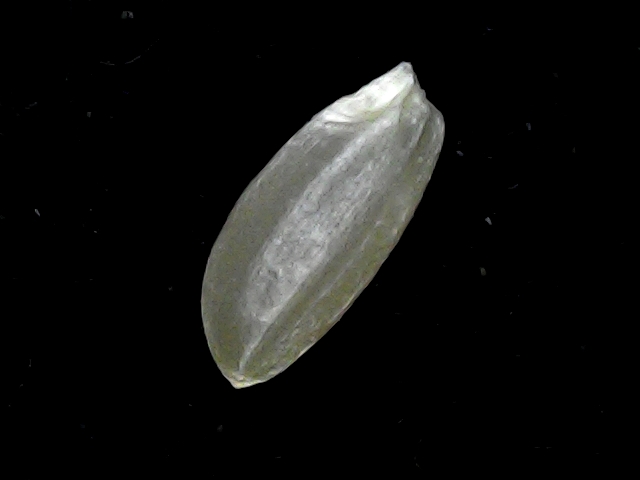
Rice variety: BD39